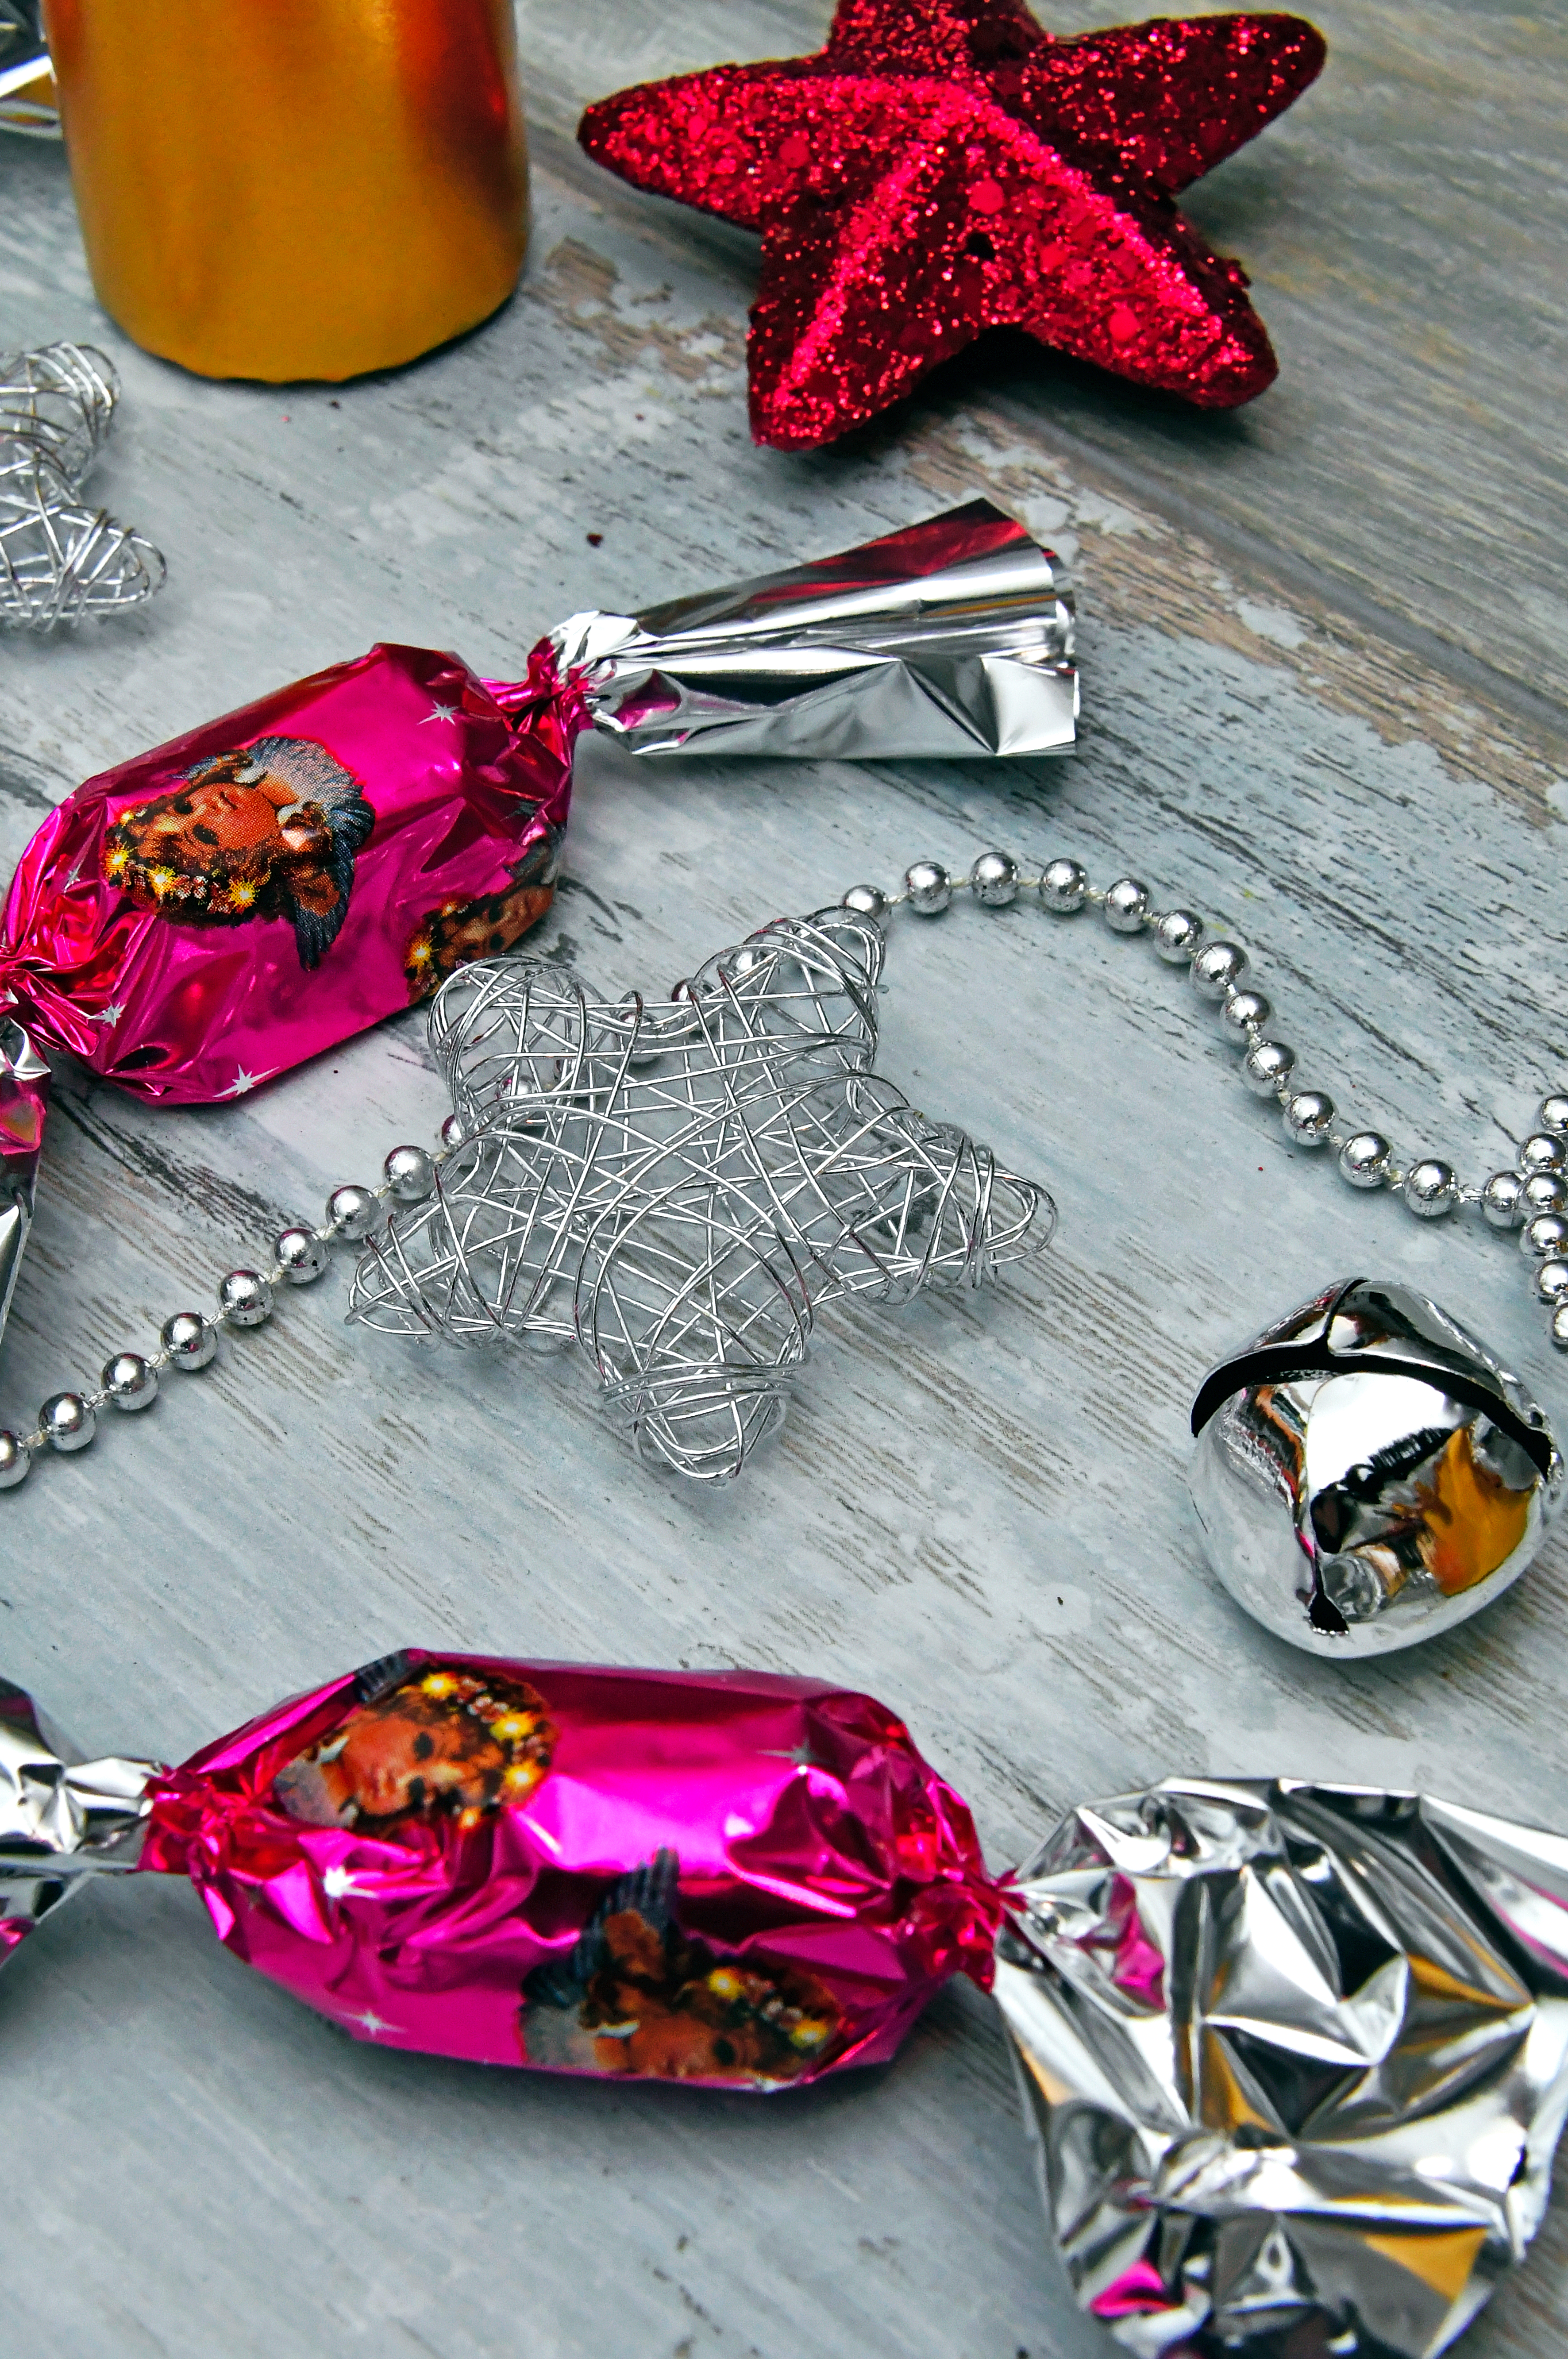
decoration, background, white, tree, color, holiday, isolated, red, ornament, new, decorations, winter, year, decorative, decor, celebration, fir, table, gift, pine, design, green, border, fashion accessory, magenta, jewellery